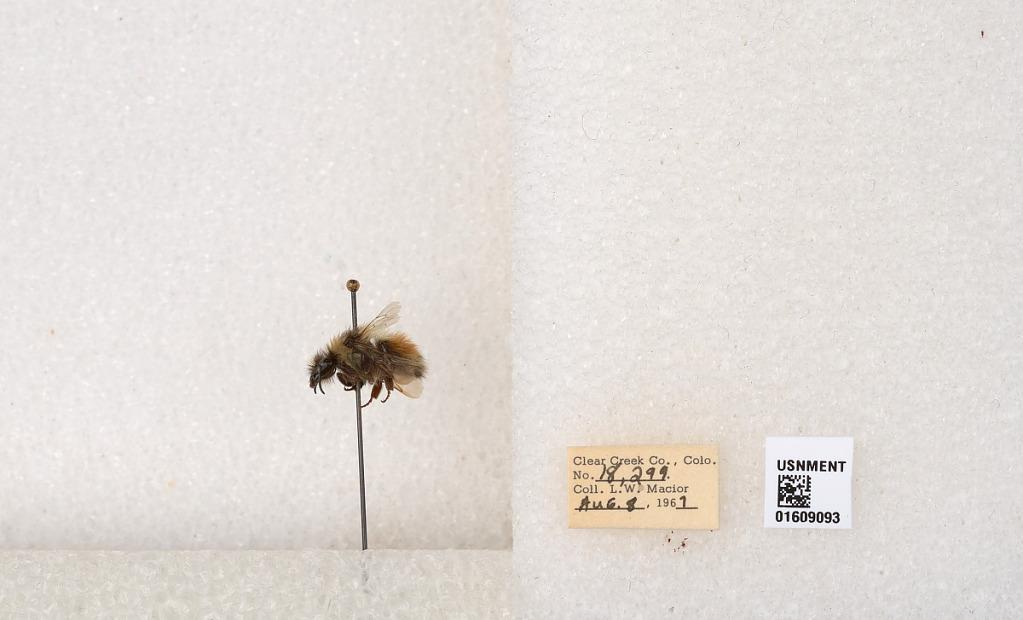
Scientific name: Bombus (Pyrobombus) sylvicola Kirby
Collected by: L. Macior
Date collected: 1967-8-8
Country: United States
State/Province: Colorado
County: Clear Creek
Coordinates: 39.6856, -105.645